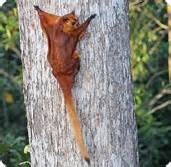
Label: squirrel